Takao Furuno

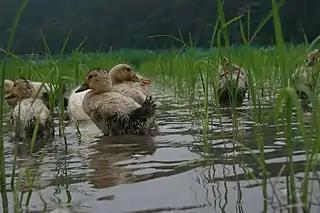
Aigamo ducks in rice paddy—合鴨農法

After ten years of using organic farming practices, Furuno learned of a traditional Japanese rice farming method that consisted of using ducks to eliminate the weeds in rice fields, the "Aigamo Method." His first experiment was a success, but not without problems. In this system, ducklings are introduced into rice paddies for the purpose of (1) providing natural fertilizer, (2) to strengthen the rice seedlings by oxygenating the water from the turbulence caused by the ducklings' swimming actions, as well as (3) to weed and eat insects. One season, disease destroyed Furuno's entire crop. For three years, dogs ate his ducks until he installed electric fences. Then, Furuno had to ward off birds of prey, who would fly into the paddies for a quick meal.